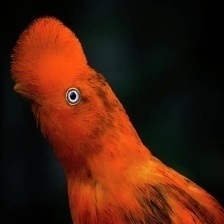
Species: COCK OF THE  ROCK
Scientific name: RUPICOLA